Hollandaise sauce

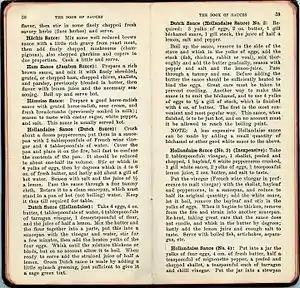
Some variations on hollandaise sauce

"Sauce hollandaise" is French for "Hollandic sauce". The first documented recipe is from 1651 in La Varenne's "Le Cuisinier François" for "asparagus with fragrant sauce":